The Amazing Race Vietnam 2016

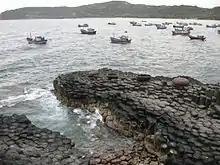
Teams ended their leg in Phú Yên Province at Ghềnh Đá Đĩa.

In this leg's Roadblock, one team member had to climb to the top of a coconut tree, using only their hands and feet, and pull off one coconut to receive the clue for the Detour.